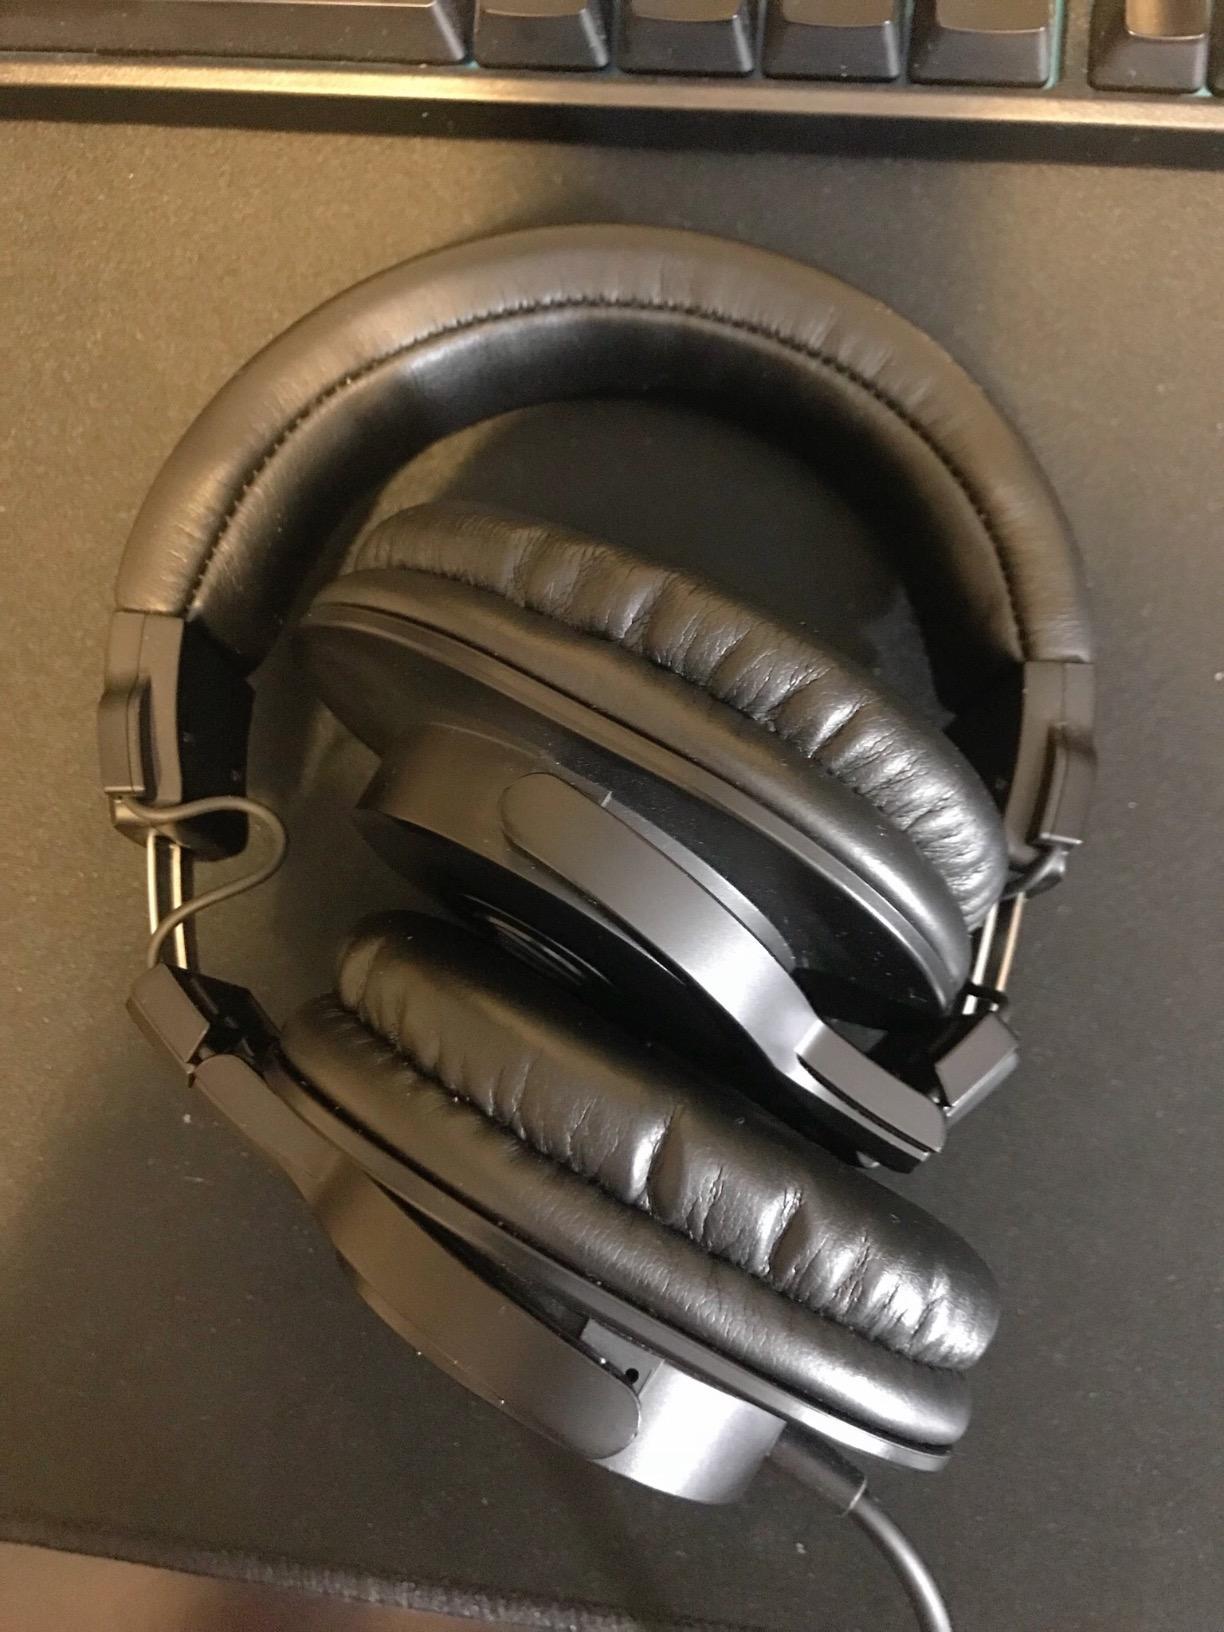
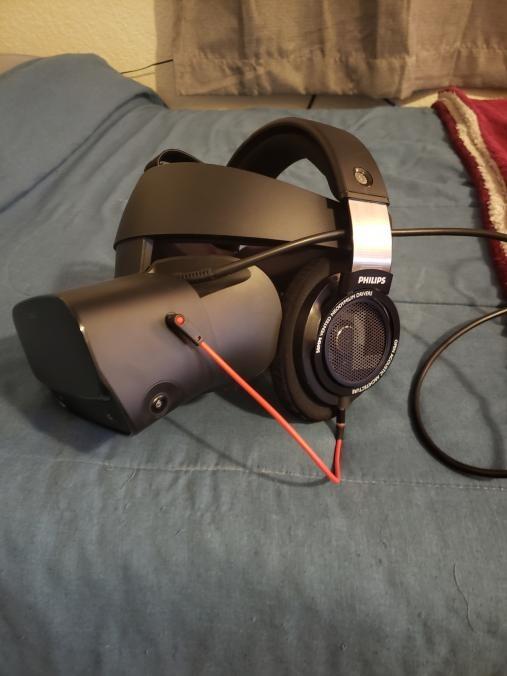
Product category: headphones
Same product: no